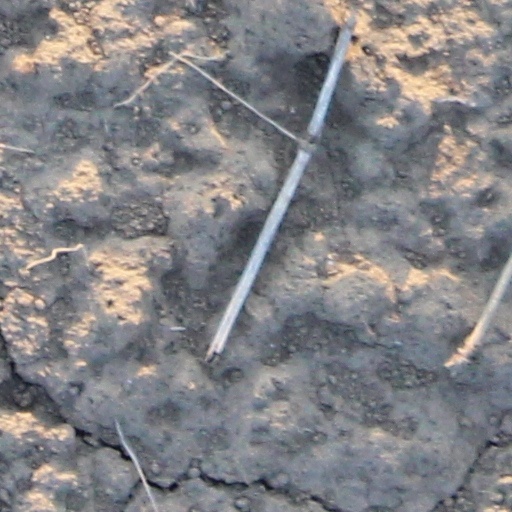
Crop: wheat